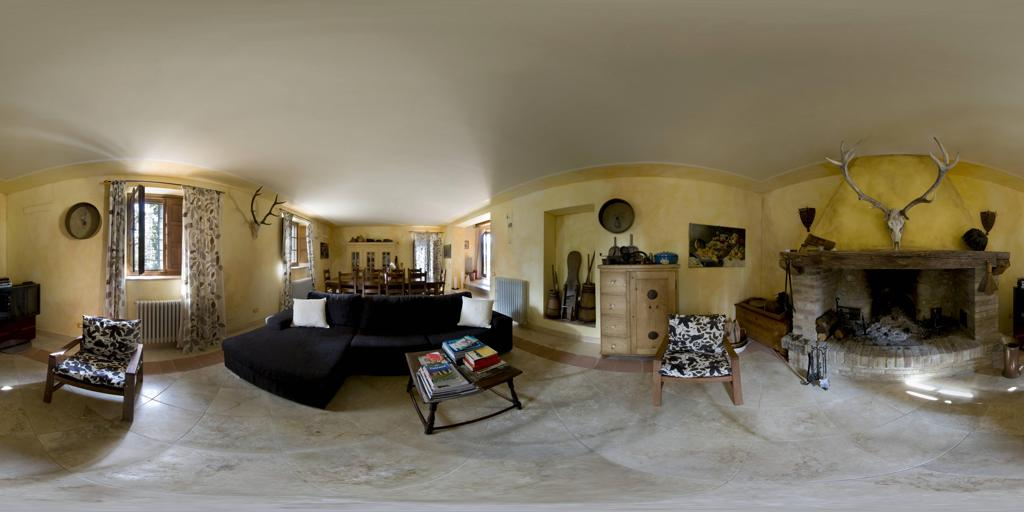
Referred object: the stack of magazines on the small coffee table

Referred object: the mounted deer skull